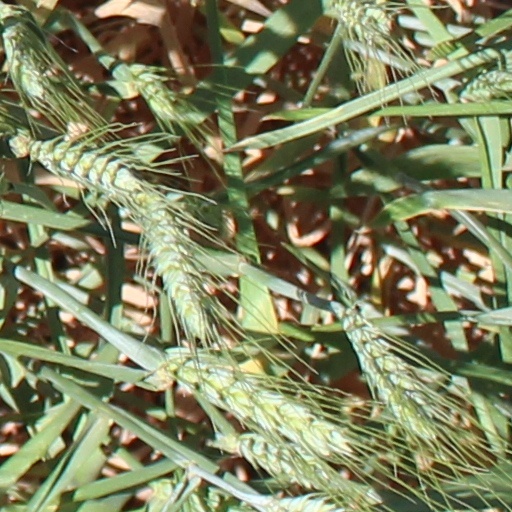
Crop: wheat